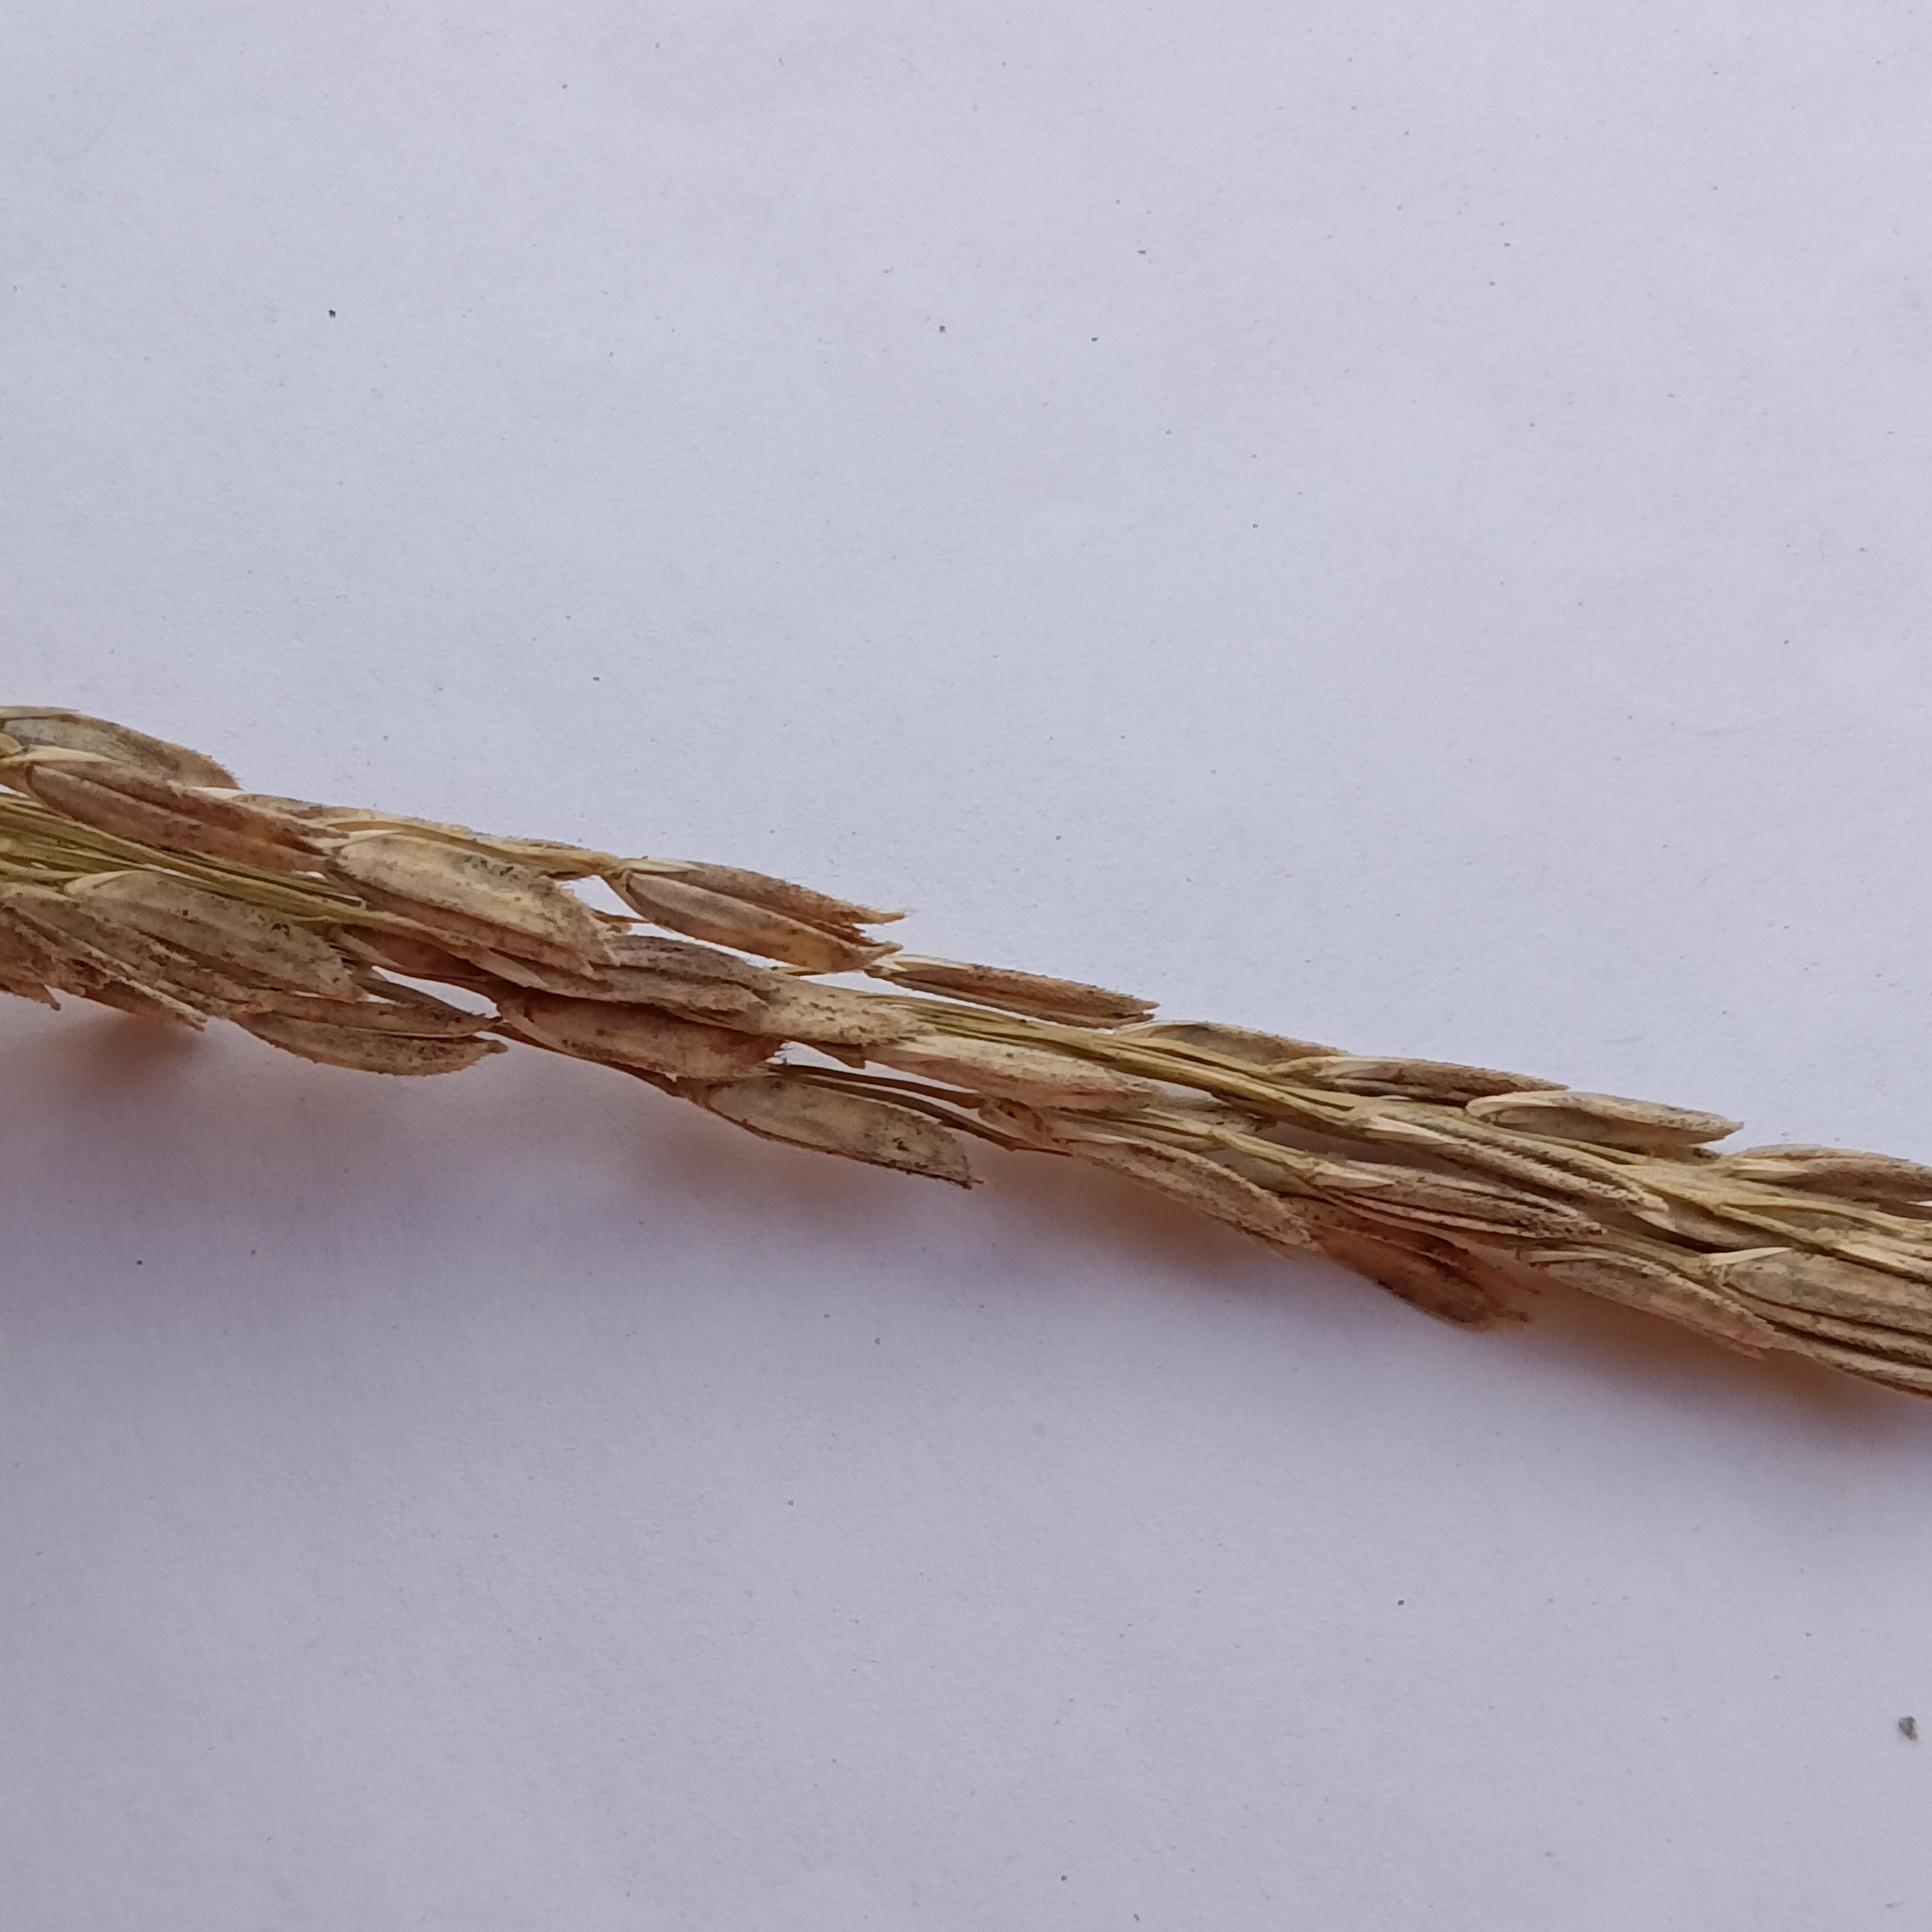
Label: Rice___Neck_Blast